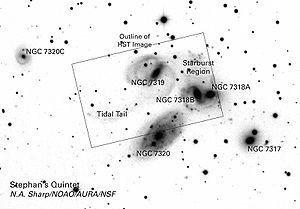
Le Quintette de Stephan est un groupement visuel de galaxies situé dans la constellation de Pégase, et observé pour la première fois par l'astronome français Édouard Stephan en 1878. Stephan le catalogua en tant qu'agrégat de nébuleuses, personne n'imaginant à l'époque qu'il s'agissait en réalité de galaxies constituées de milliards d'étoiles et situées en dehors de notre propre Voie lactée.